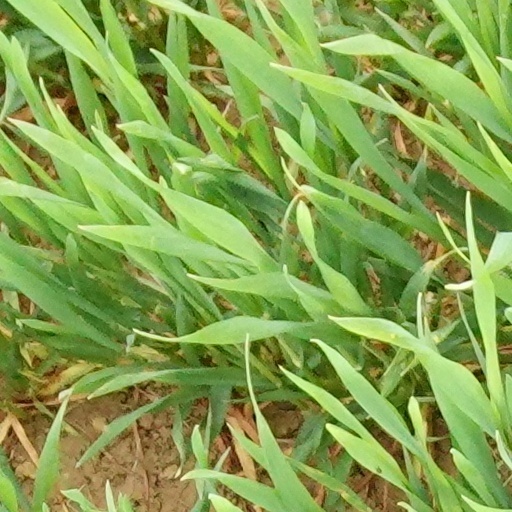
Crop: wheat